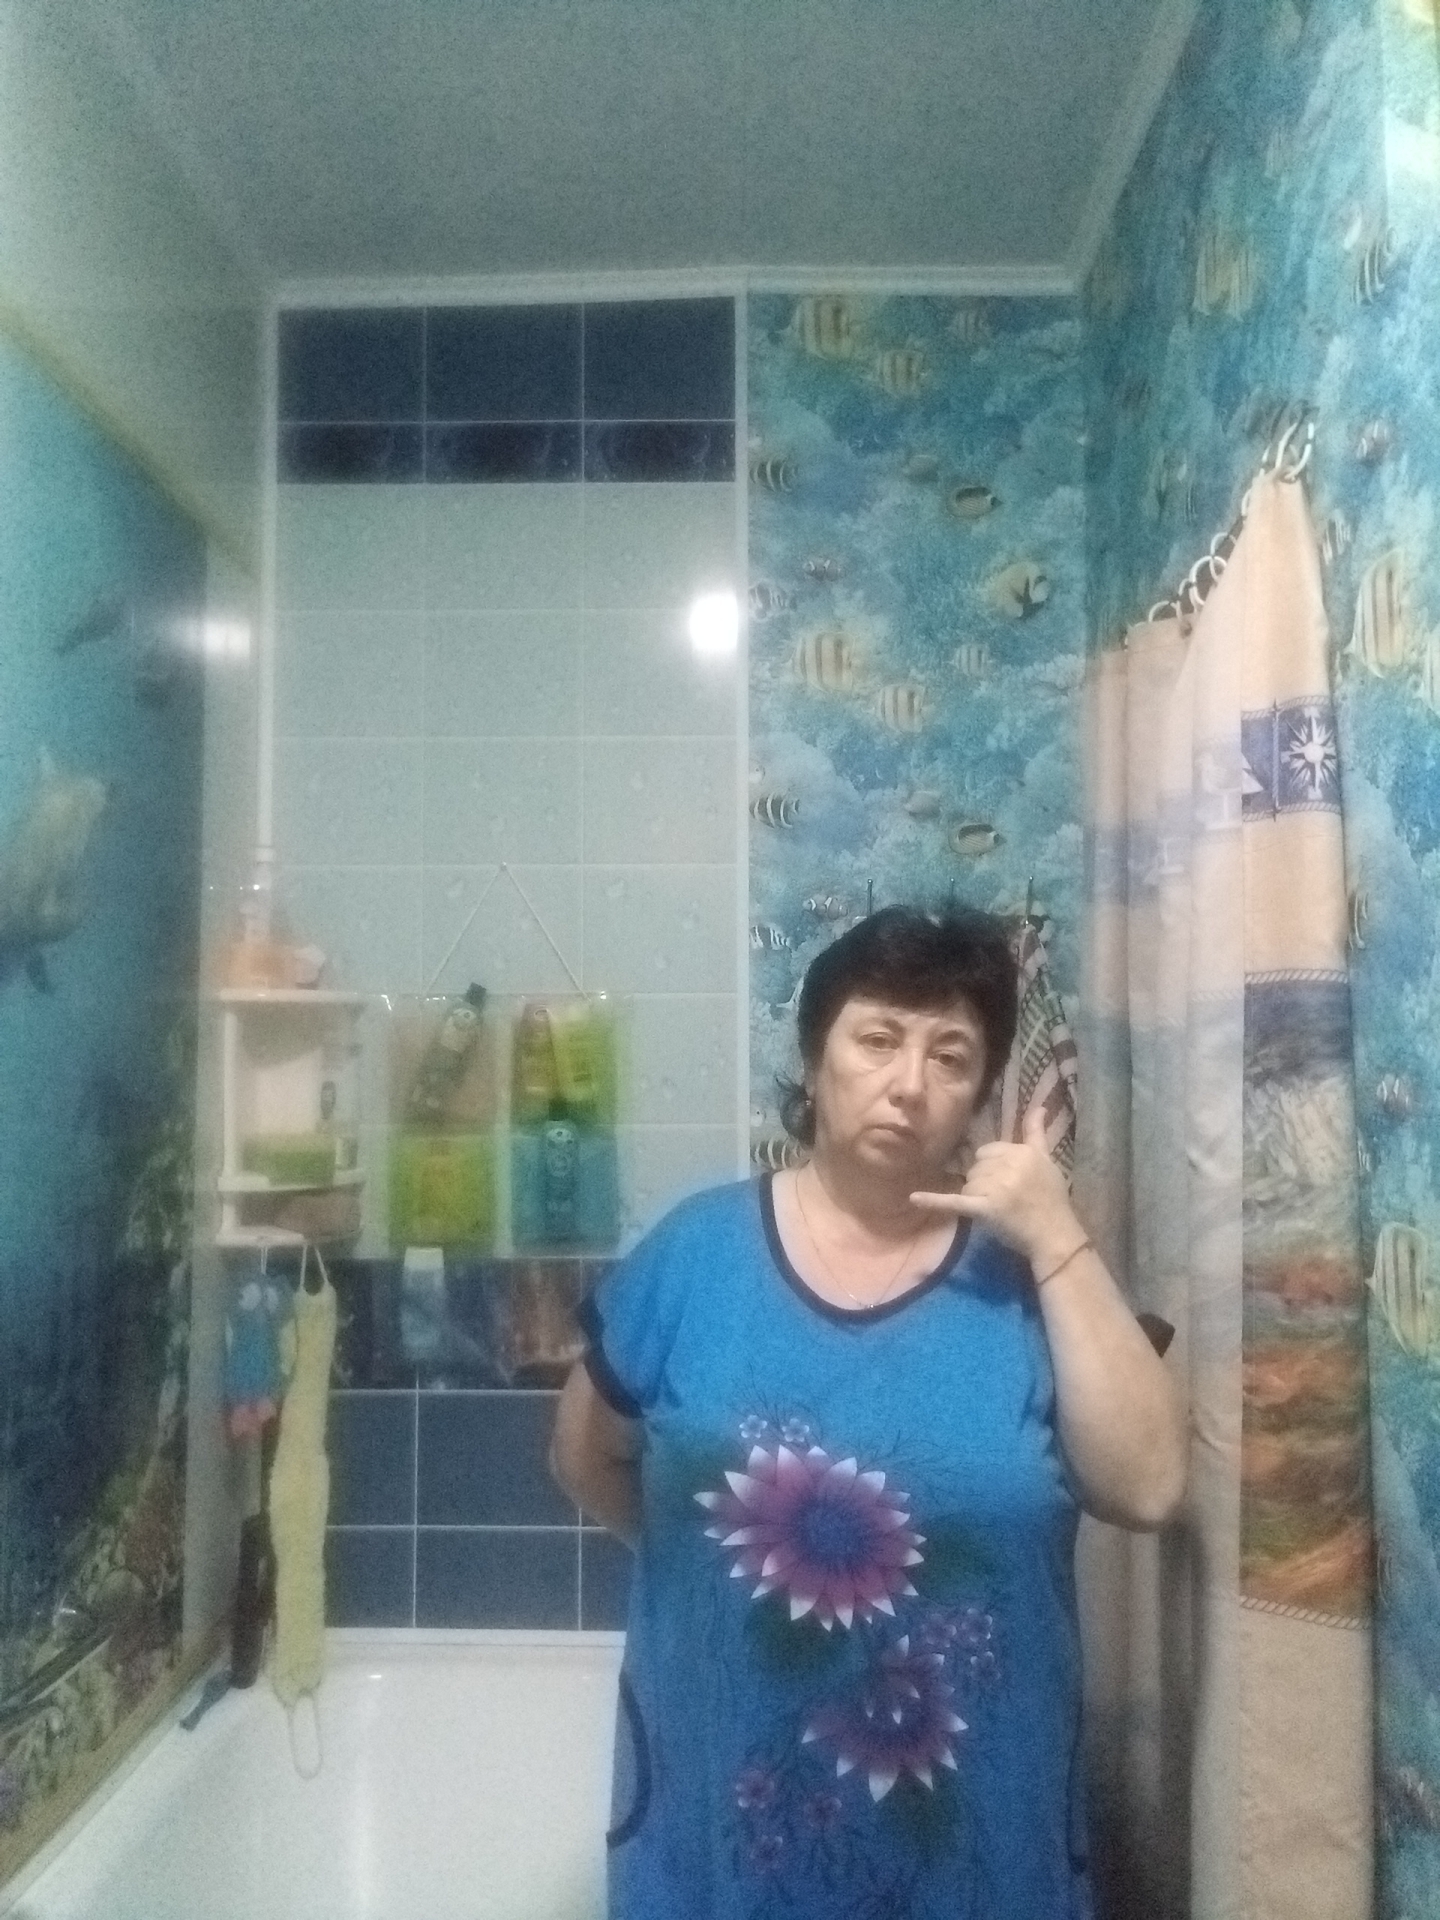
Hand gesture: call